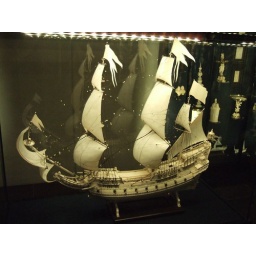
ivory boat in rosenborg castle